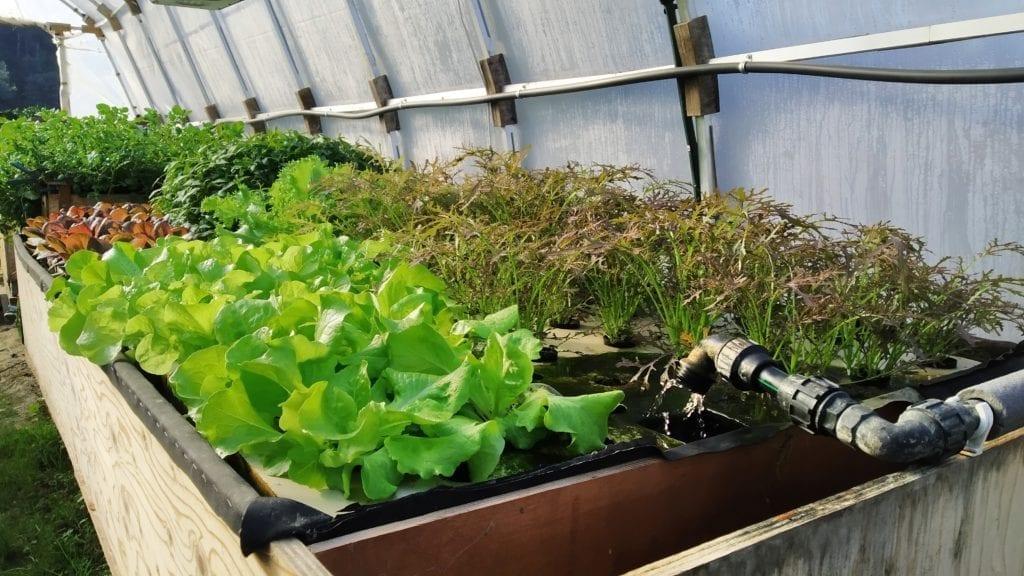
Chafu ambayo ina mimea mbali mbali ya kijani kibichi inaota kwa safu kwenye ya mifumo ya kisasa ya [cs] hydrophonic [cs], ambapo mabomba ya maji yanapitisha virutubisho moja kwa moja kwenye mizizi ya mimea. Mimea mingi ni [cs] salad [cs] au mimea mingi ya majani, ikionyesha matumizi ya kilimo cha kisasa.